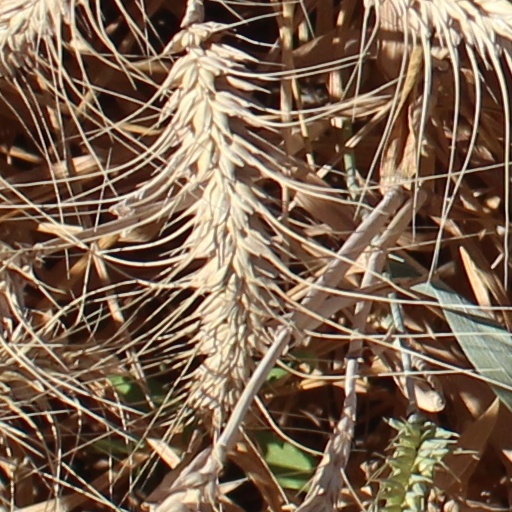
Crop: wheat